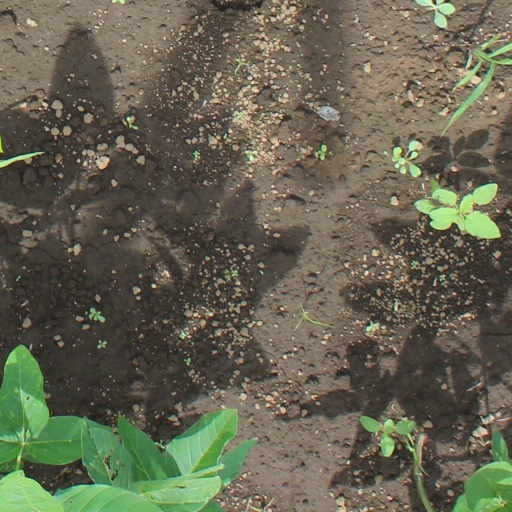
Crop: soybean